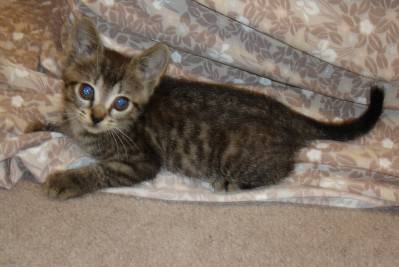
Label: cat